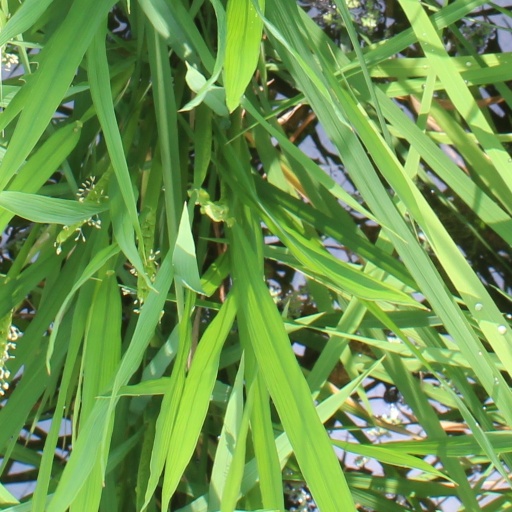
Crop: rice